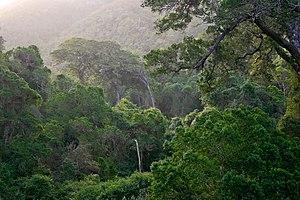
La forêt afrotempérée du sud est une sorte de forêt indigène sud-africaine haute, ombragée et multicouche. C'est le principal type de forêt dans la partie sud-ouest de l'Afrique du Sud, s'étendant naturellement de la péninsule du Cap à l'ouest, jusqu'à Port Elizabeth à l'est. Dans cette aire de répartition, il se produit généralement dans de petites poches forestières, entourées de fynbos.